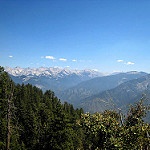
Scene: Outdoor